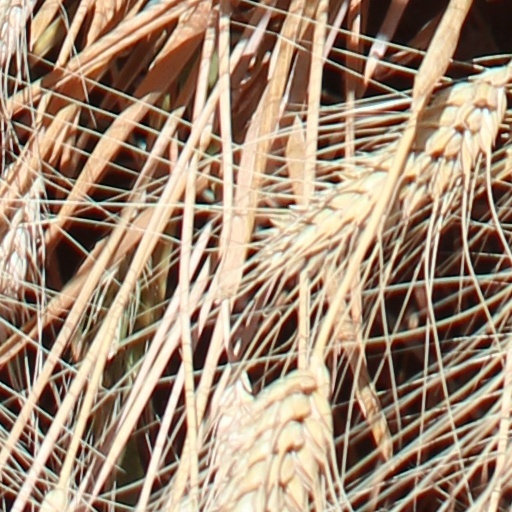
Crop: wheat